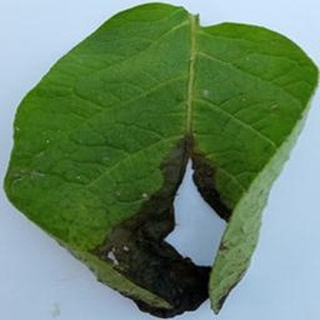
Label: potato_late_blight